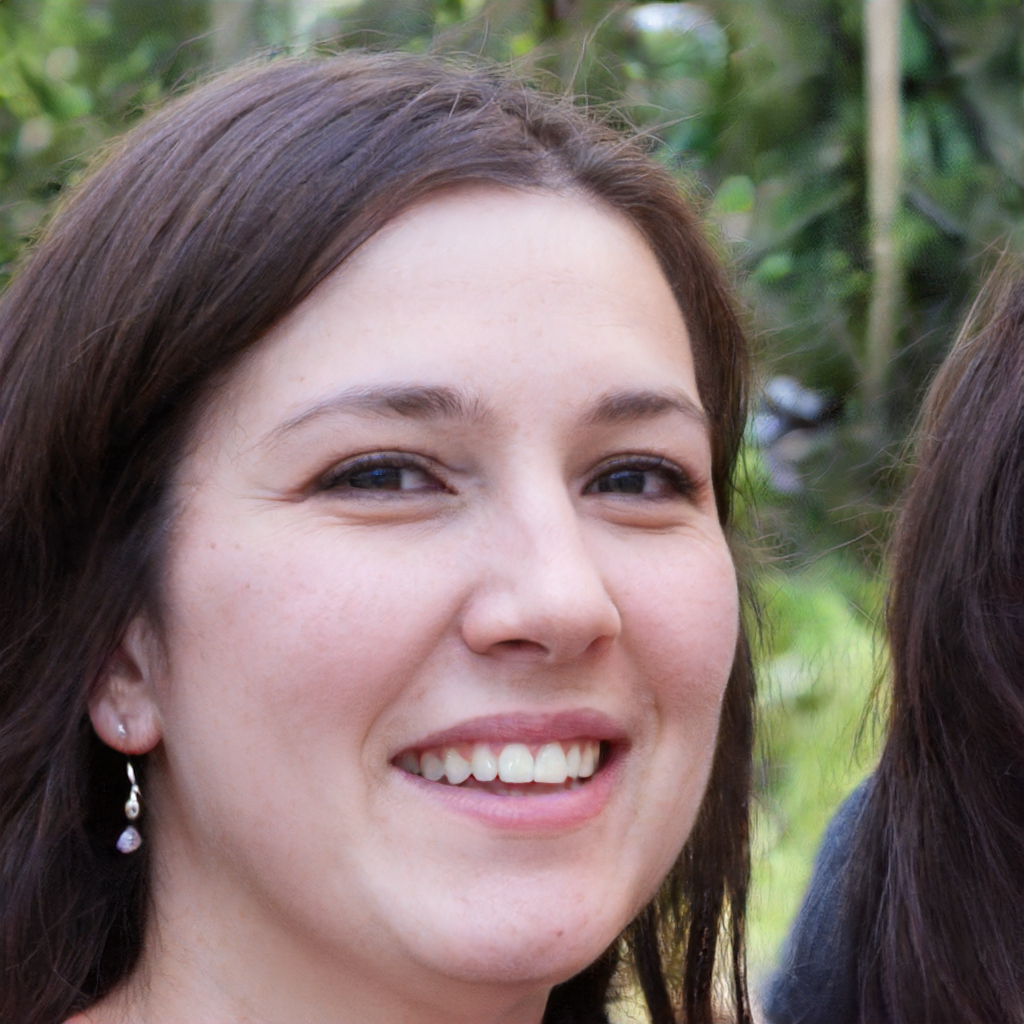
Portrait style: Real Portrait